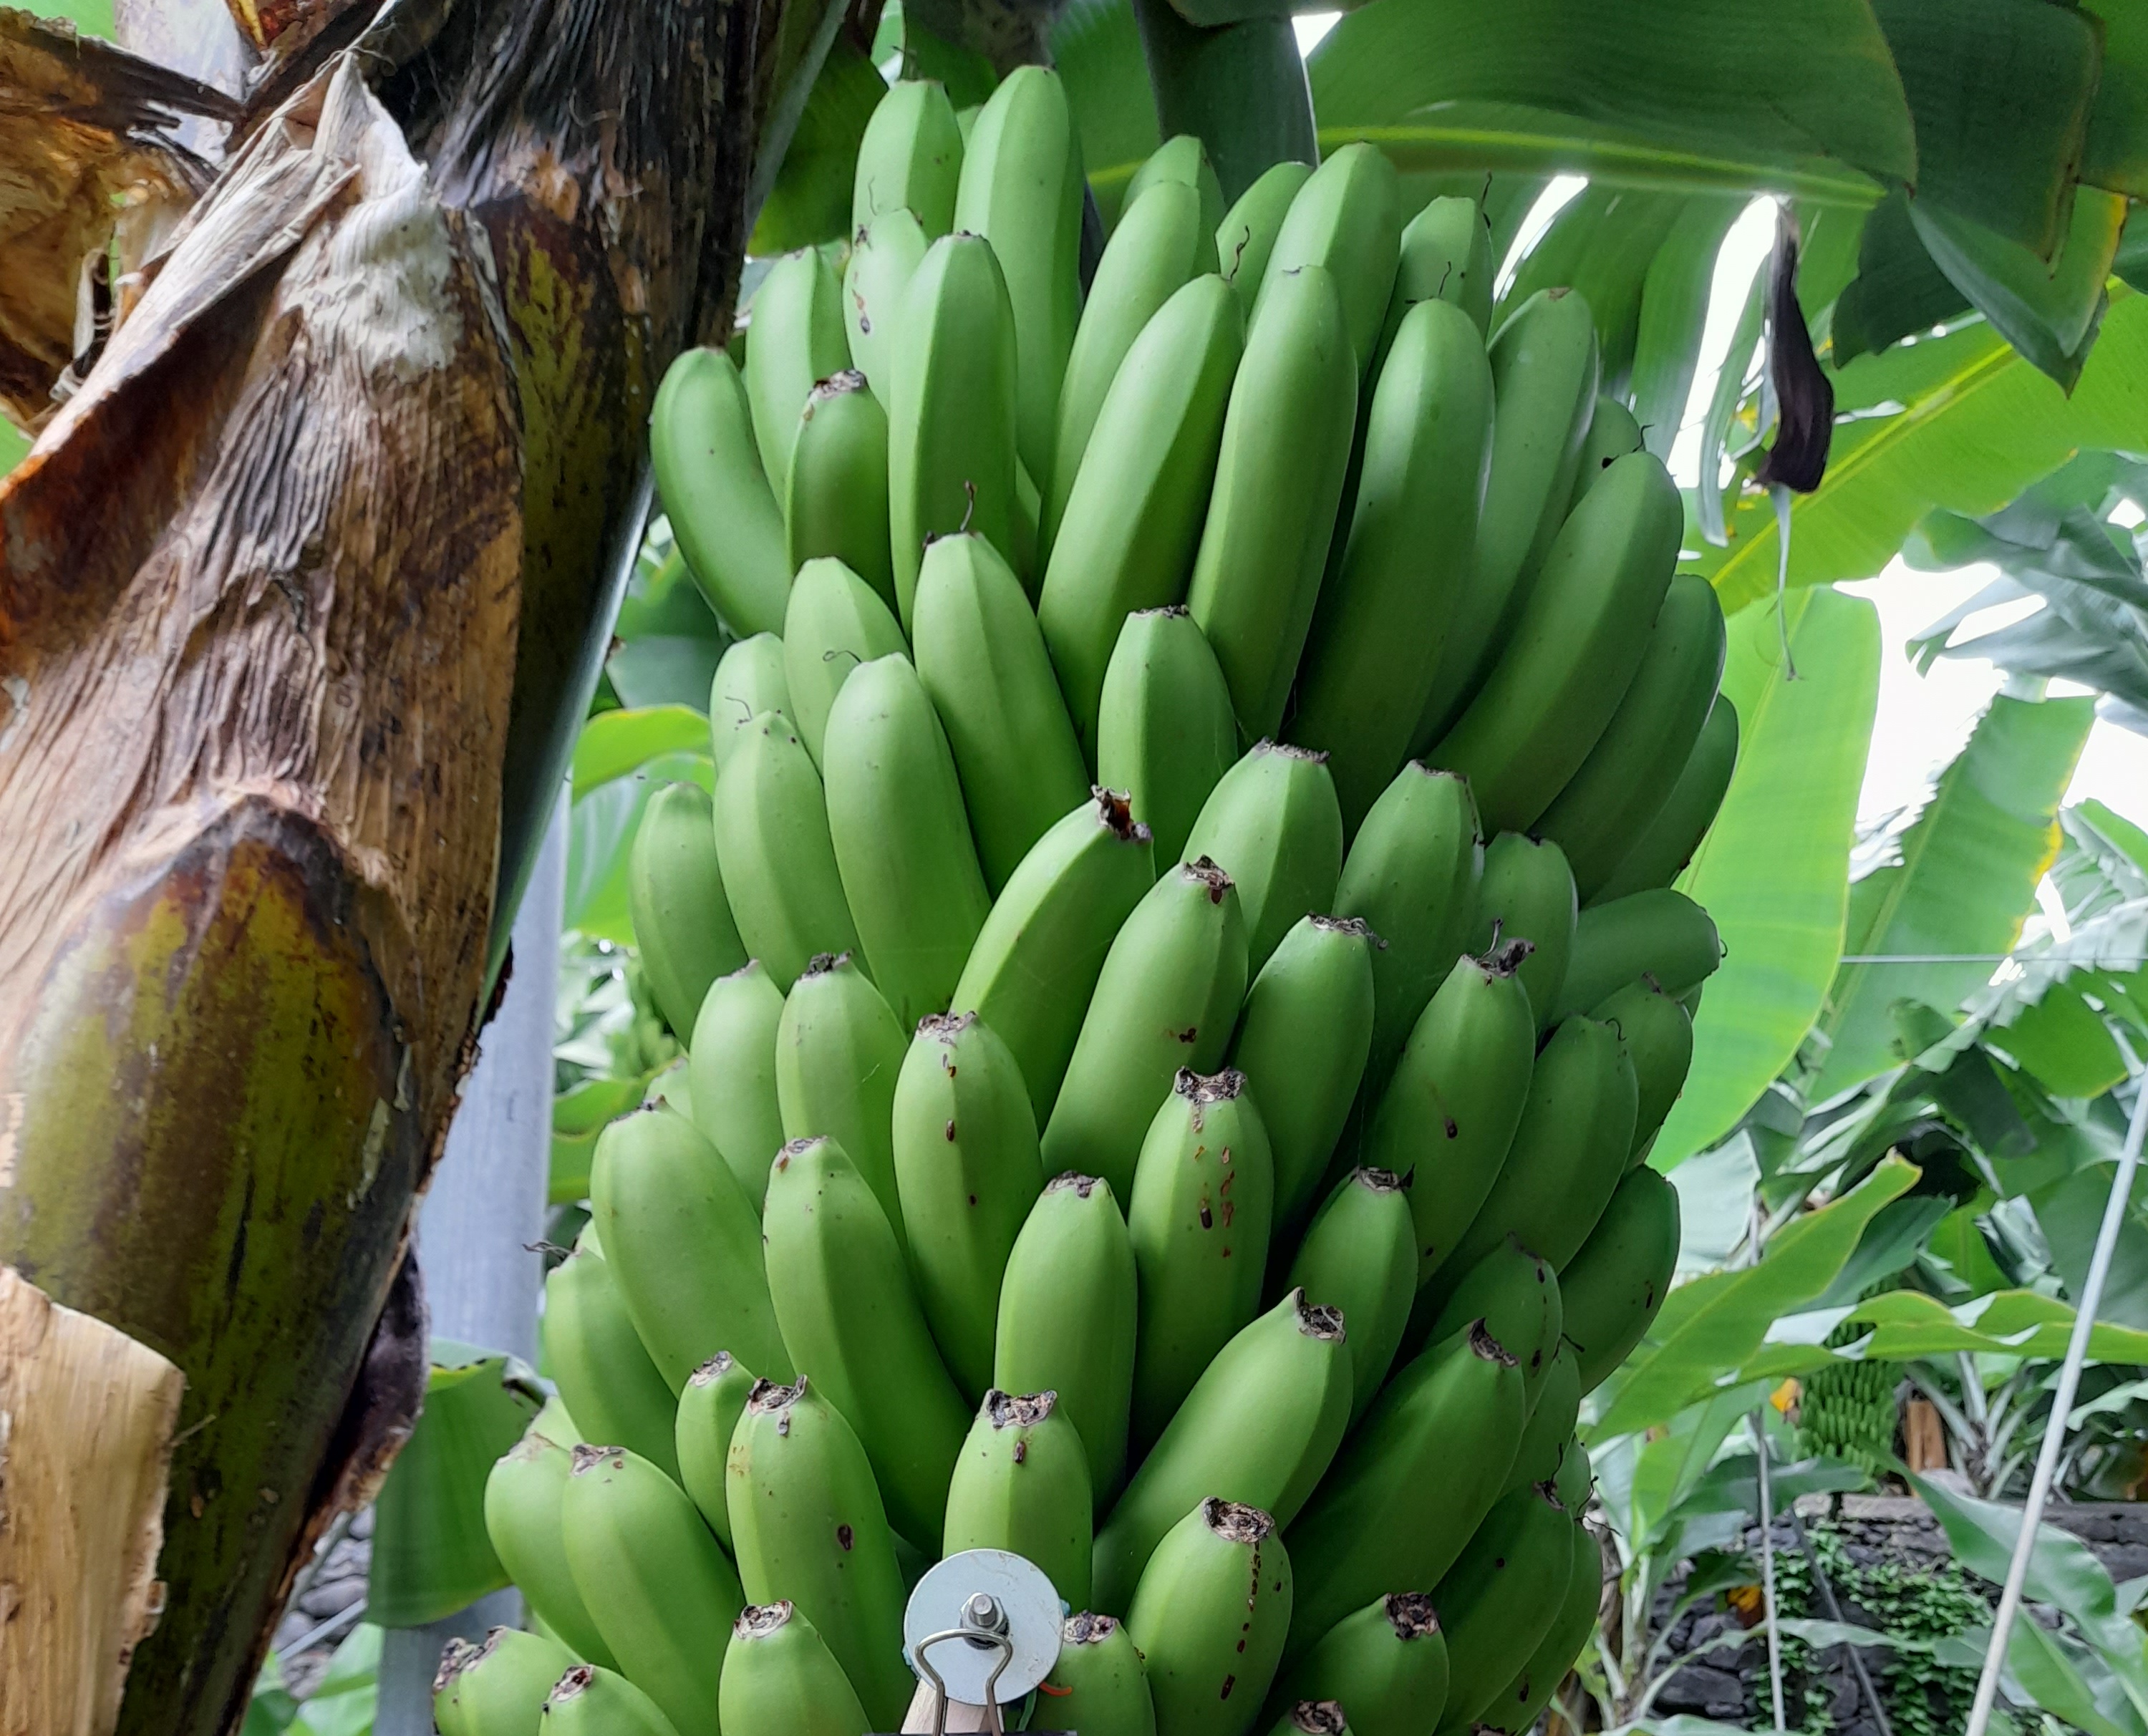
Label: Cut